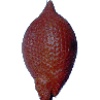
Label: salak